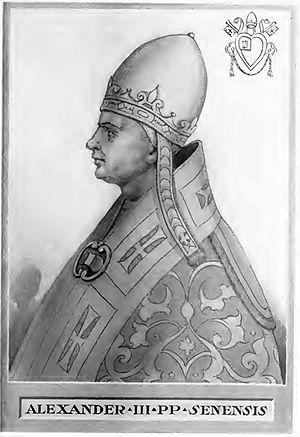
Cette page concerne l'année 1159 du calendrier julien.